King Charles Spaniel

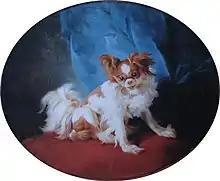
Portrait of a King Charles Spaniel, by Jean-Baptiste Huet 1778

Toy spaniels continued to be popular in the British court during the reign of King James II, through that of Queen Anne. Popular types included those of the white and red variety. Following the Glorious Revolution in 1688 and the reign of King William III and Queen Mary II, the Pug was introduced into Britain which would eventually lead to drastic physical changes to the King Charles Spaniel. Comparisons between needlework pictures of English toy spaniels and the continental variety show that changes had already begun to take place in the English types by 1736, with a shorter nose being featured and the breed overall moving away from the one seen in earlier works by Anthony van Dyck during the 17th century.